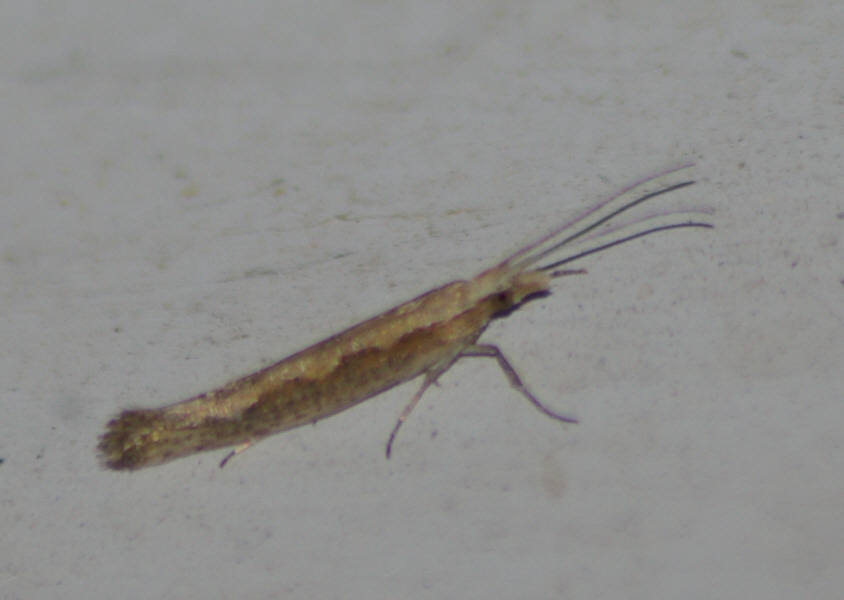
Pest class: diamondback_moth